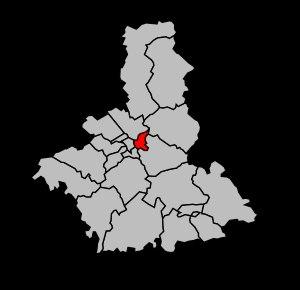
Le canton de Troyes-1 est une division administrative française située dans le département de l'Aube et la région Grand Est.